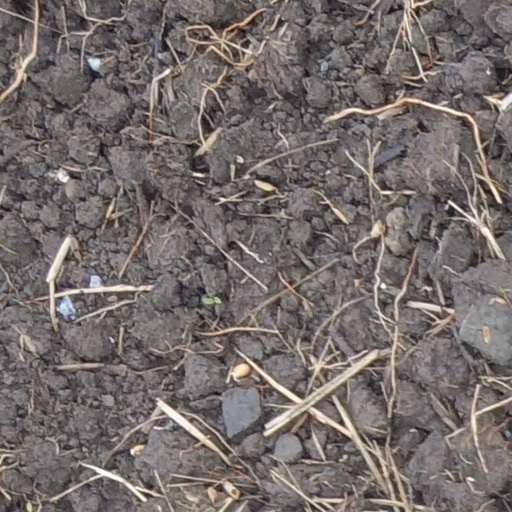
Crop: wheat